Answer in natural language. Which object is closer to gray lshaped countertop (highlighted by a red box), wall paint (highlighted by a blue box) or beautiful wall painting (highlighted by a green box)? Choose between the following options: beautiful wall painting (highlighted by a green box) or wall paint (highlighted by a blue box)
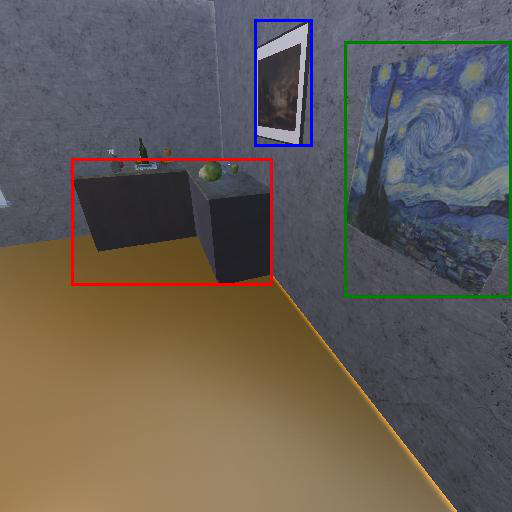
<answer>wall paint (highlighted by a blue box)</answer>